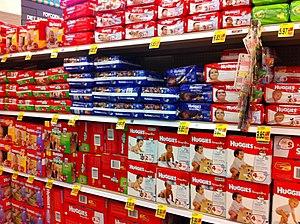
Kimberly-Clark produit sous la marque Huggies des articles jetables destinés à l'éducation à la propreté : couches-culottes, lingettes et alèses jetables.